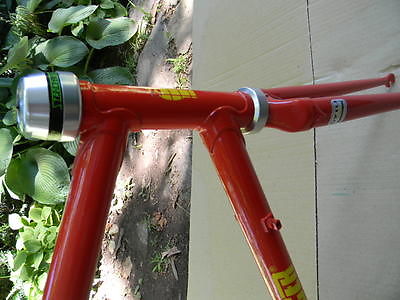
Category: bicycle